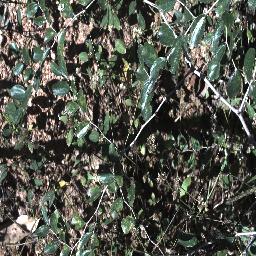
Label: chinee_apple